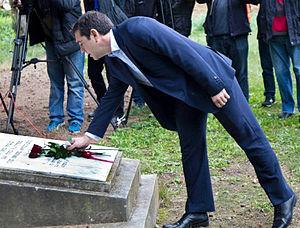
Aléxis Tsípras, né le 28 juillet 1974 à Athènes, est un homme d'État grec. Il est Premier ministre de janvier à août 2015 et de septembre 2015 à juillet 2019.
La XVIᵉ législature du Parlement hellénique est la législature du Parlement hellénique du 5 février au 28 août 2015. Elle est composée des 300 députés élus lors des élections législatives grecques de janvier 2015. Il s'agit de la seizième législature de la Troisième République hellénique.